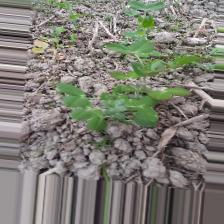
Label: Ascochyta blight